Flag of the Federal Territories

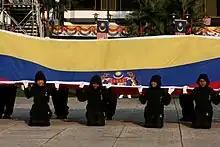
Flag of the Federal Territories at the 2011 Merdeka celebrations

Prior to the adoption of the flag, the three directly governed territories of Kuala Lumpur, Putrajaya and Labuan had utilised the flag of Kuala Lumpur to represent the Federal Territories as a collective unit, which was deemed inappropriate by Minister of Federal Territories, Zulhasnan Rafique as it did not reflect that there were three different Federal Territories. The Cabinet of Malaysia decided to adopt an official flag representing them collectively. The government had already sought the consent of the Yang di-Pertuan Agong Sirajuddin of Perlis on 12 May 2005 a year prior to the act.